Karen Bramson

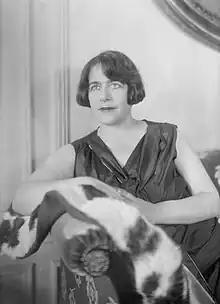
Karen Bramson by Therese Bonney in July 1930

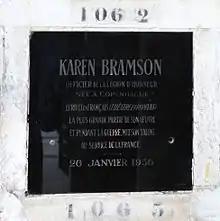
Karen Bramson's grave at the Père Lachaise Cemetery in Paris

Karen Bramson ("née" Adler; born 10 August 1875 in Taarbæk, Denmark and died 26 January 1936 in Paris, France) was a Danish author who wrote novels and plays mostly in Danish or French although many of her writings have been translated into English.